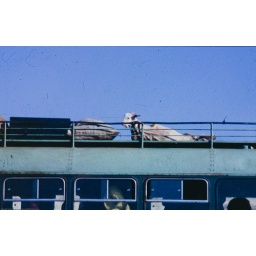
A goat on a bus in Bulawayo